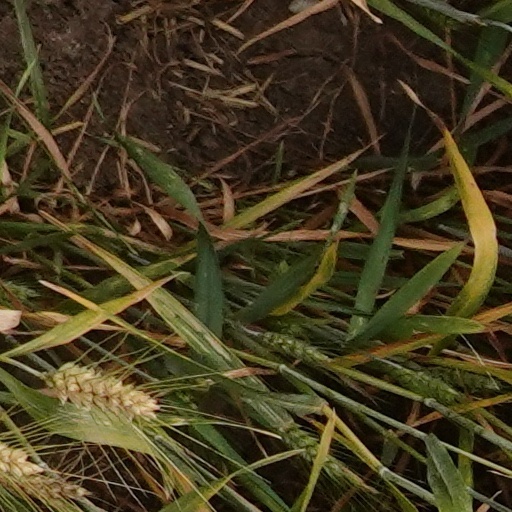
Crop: wheat